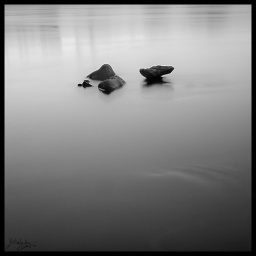
Some rocks in the middle of a water channel just east of the Ballona Creek Bridge.